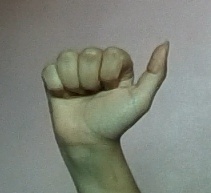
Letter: dhad